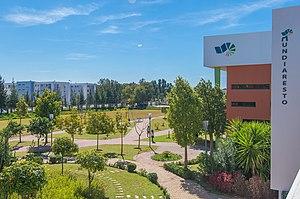
Campus de l'Université Mundiapolis